Structure of Aldershot Command in 1939

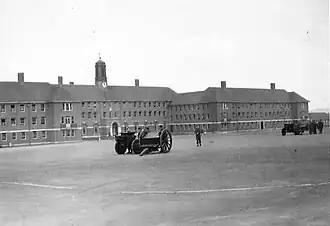
Sandhurst Block of the barracks at Bordon

Army Tank Brigade (headquartered at Aldershot)